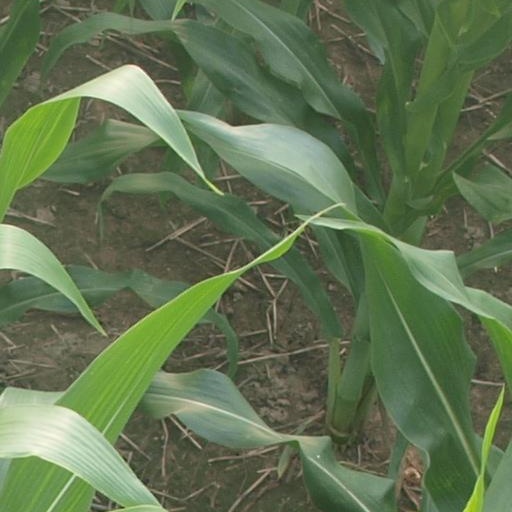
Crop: maize; corn